Welsbach Building

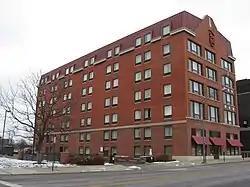
Exterior in 2010

The Welsbach Building is a historic building in Downtown Columbus, Ohio. It was built in 1906 and listed on the National Register of Historic Places in 1984. The building served as the middle western department of the Welsbach Company, a manufacturer of gas lights, from 1907 to 1929.